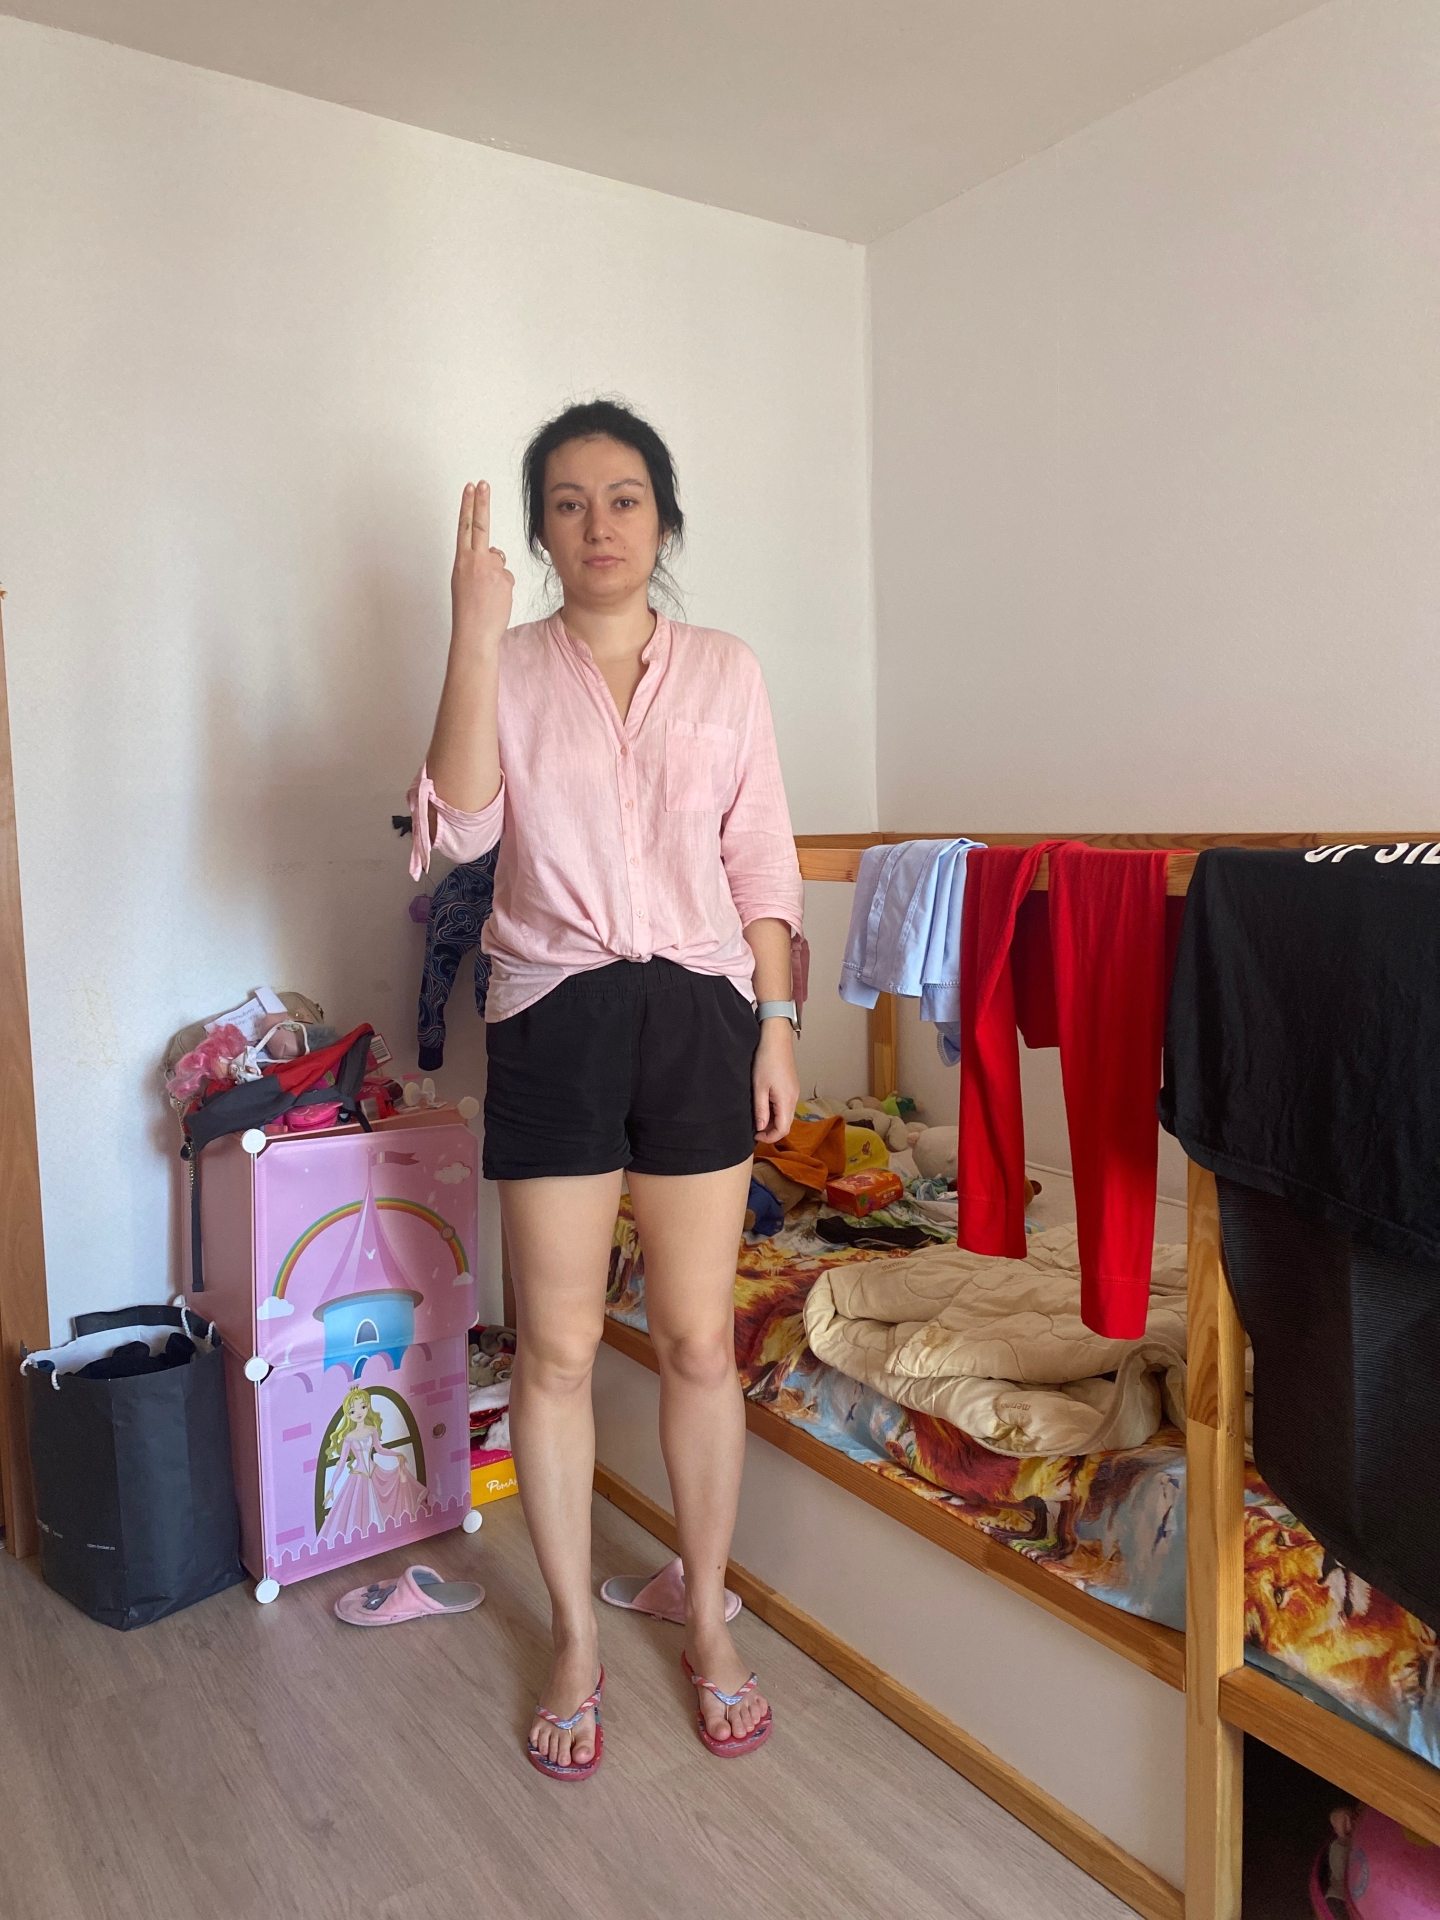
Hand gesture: two_up_inverted